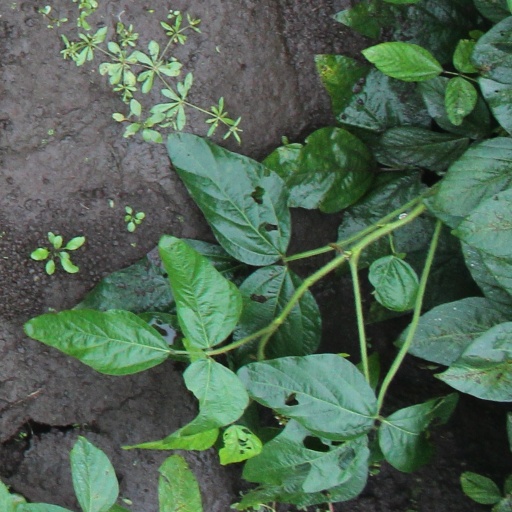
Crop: soybean